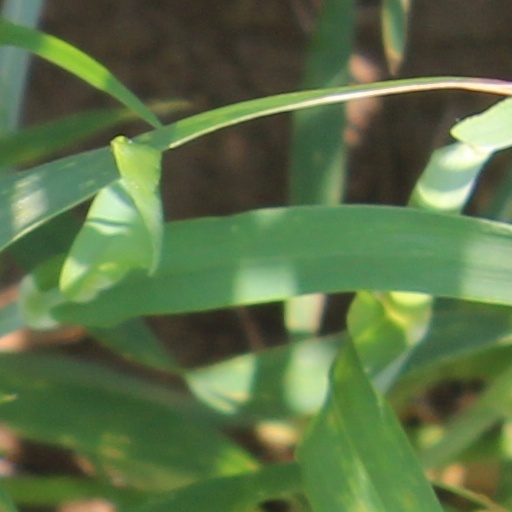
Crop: wheat